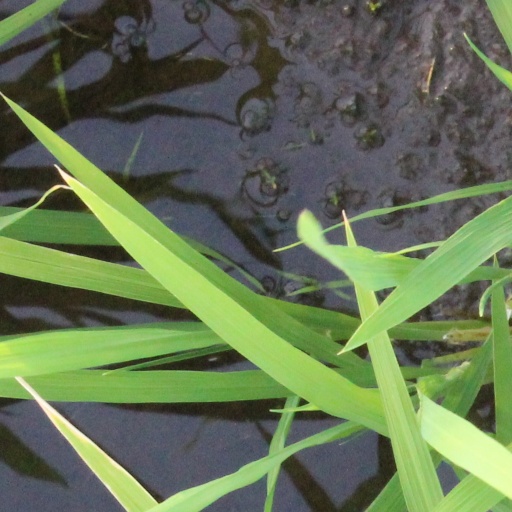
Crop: rice